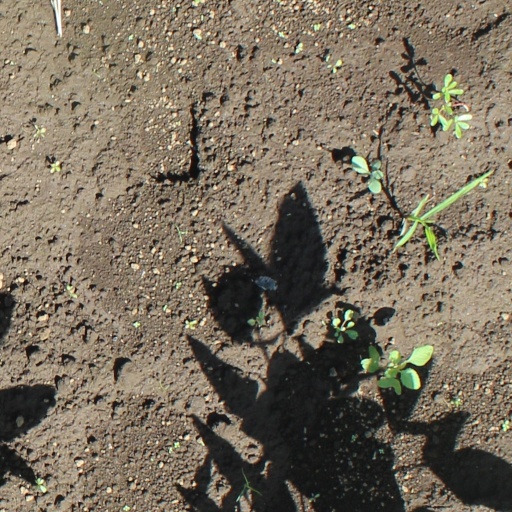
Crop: soybean